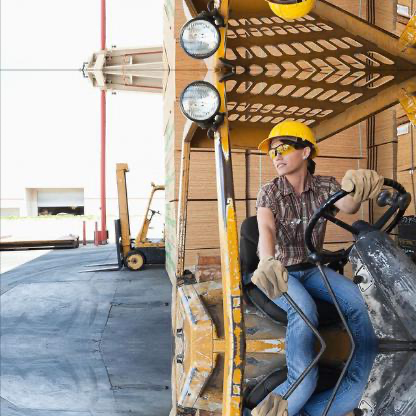
Objects in the image:
label: helmet
label: helmet